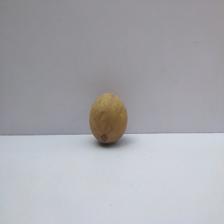
Size: Small